Jeremy Bokila

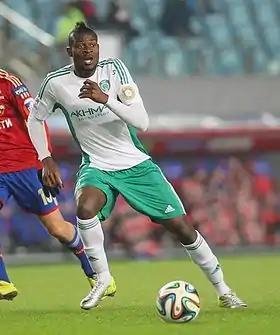
Bokila with Terek Grozny in 2014

Jeremy Loteteka Bokila (born 14 November 1988) is a Congolese professional footballer who plays as a forward for club Livingston. He formerly played for the DR Congo national team.